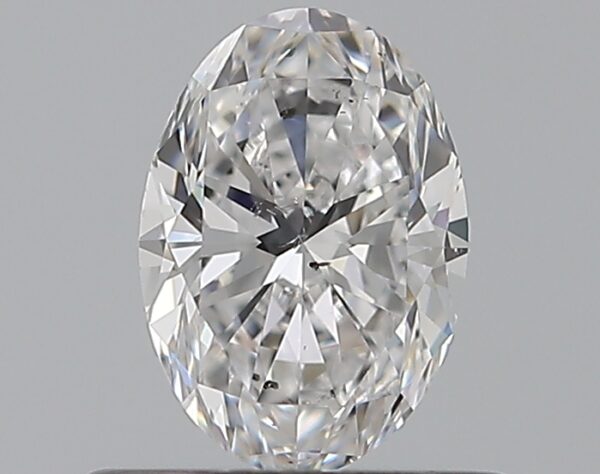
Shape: oval
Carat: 0.5
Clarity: SI1
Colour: D
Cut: VG
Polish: EX
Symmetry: VG
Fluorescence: F
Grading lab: GIA
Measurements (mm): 6.11 x 4.28 x 2.81